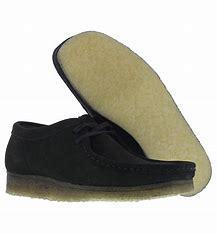
Brand: Clarks
Model: S Wallabee